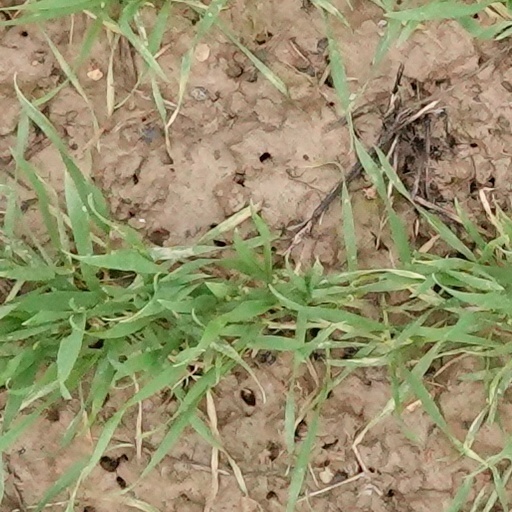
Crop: wheat